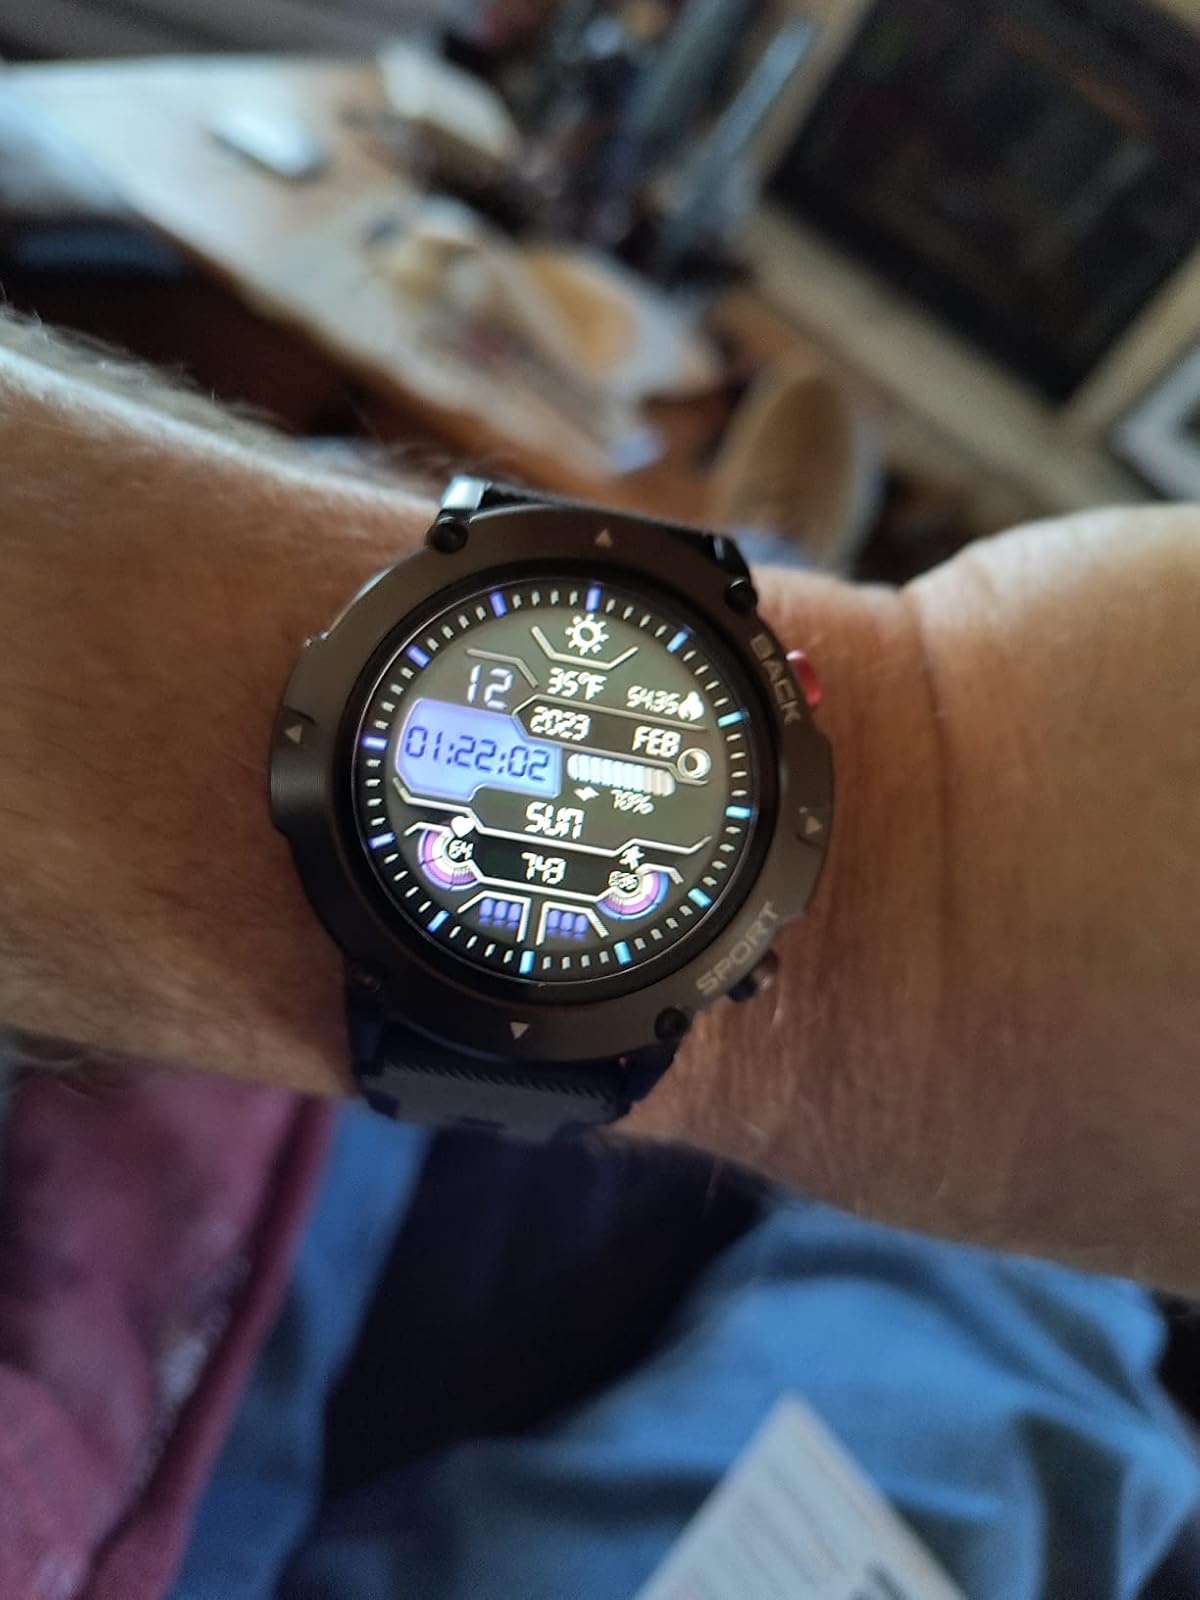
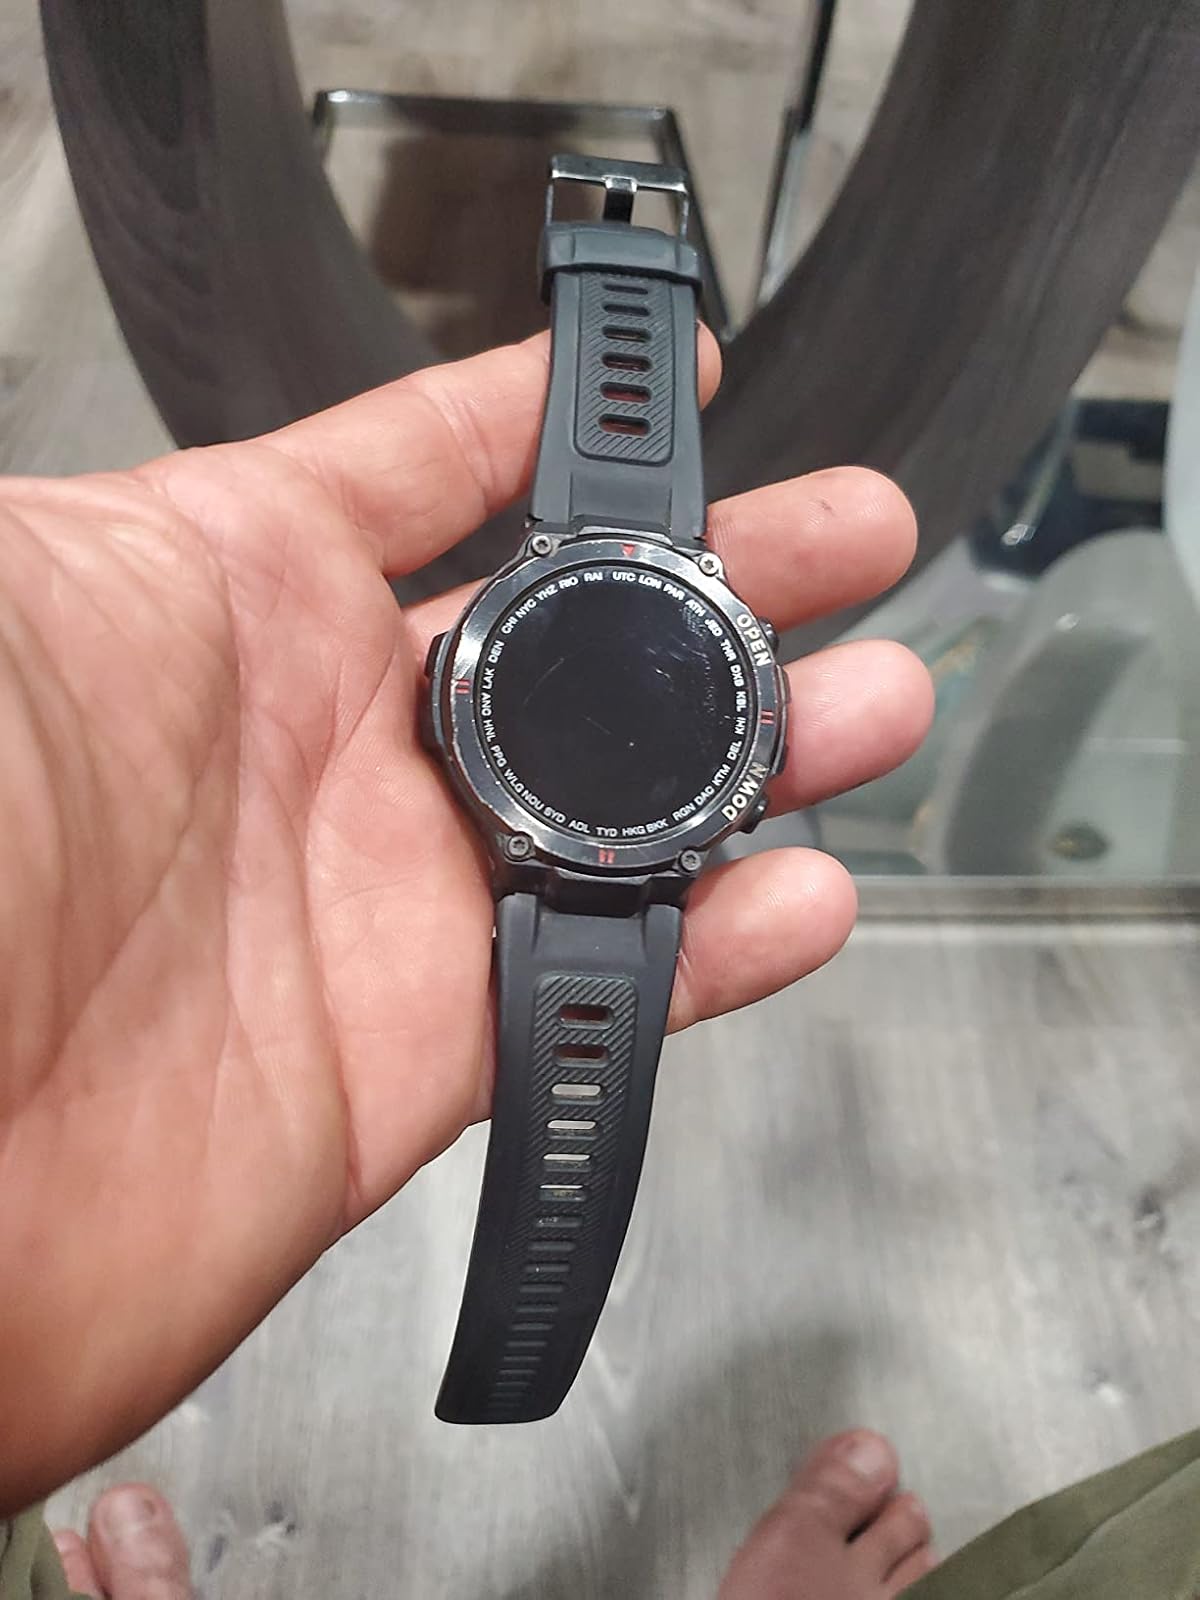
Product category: smartwatch
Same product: no